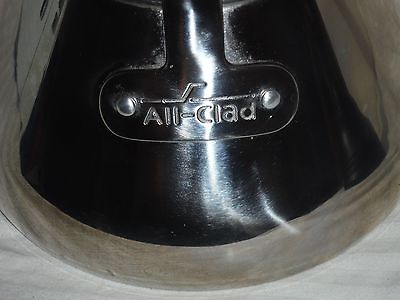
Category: kettle